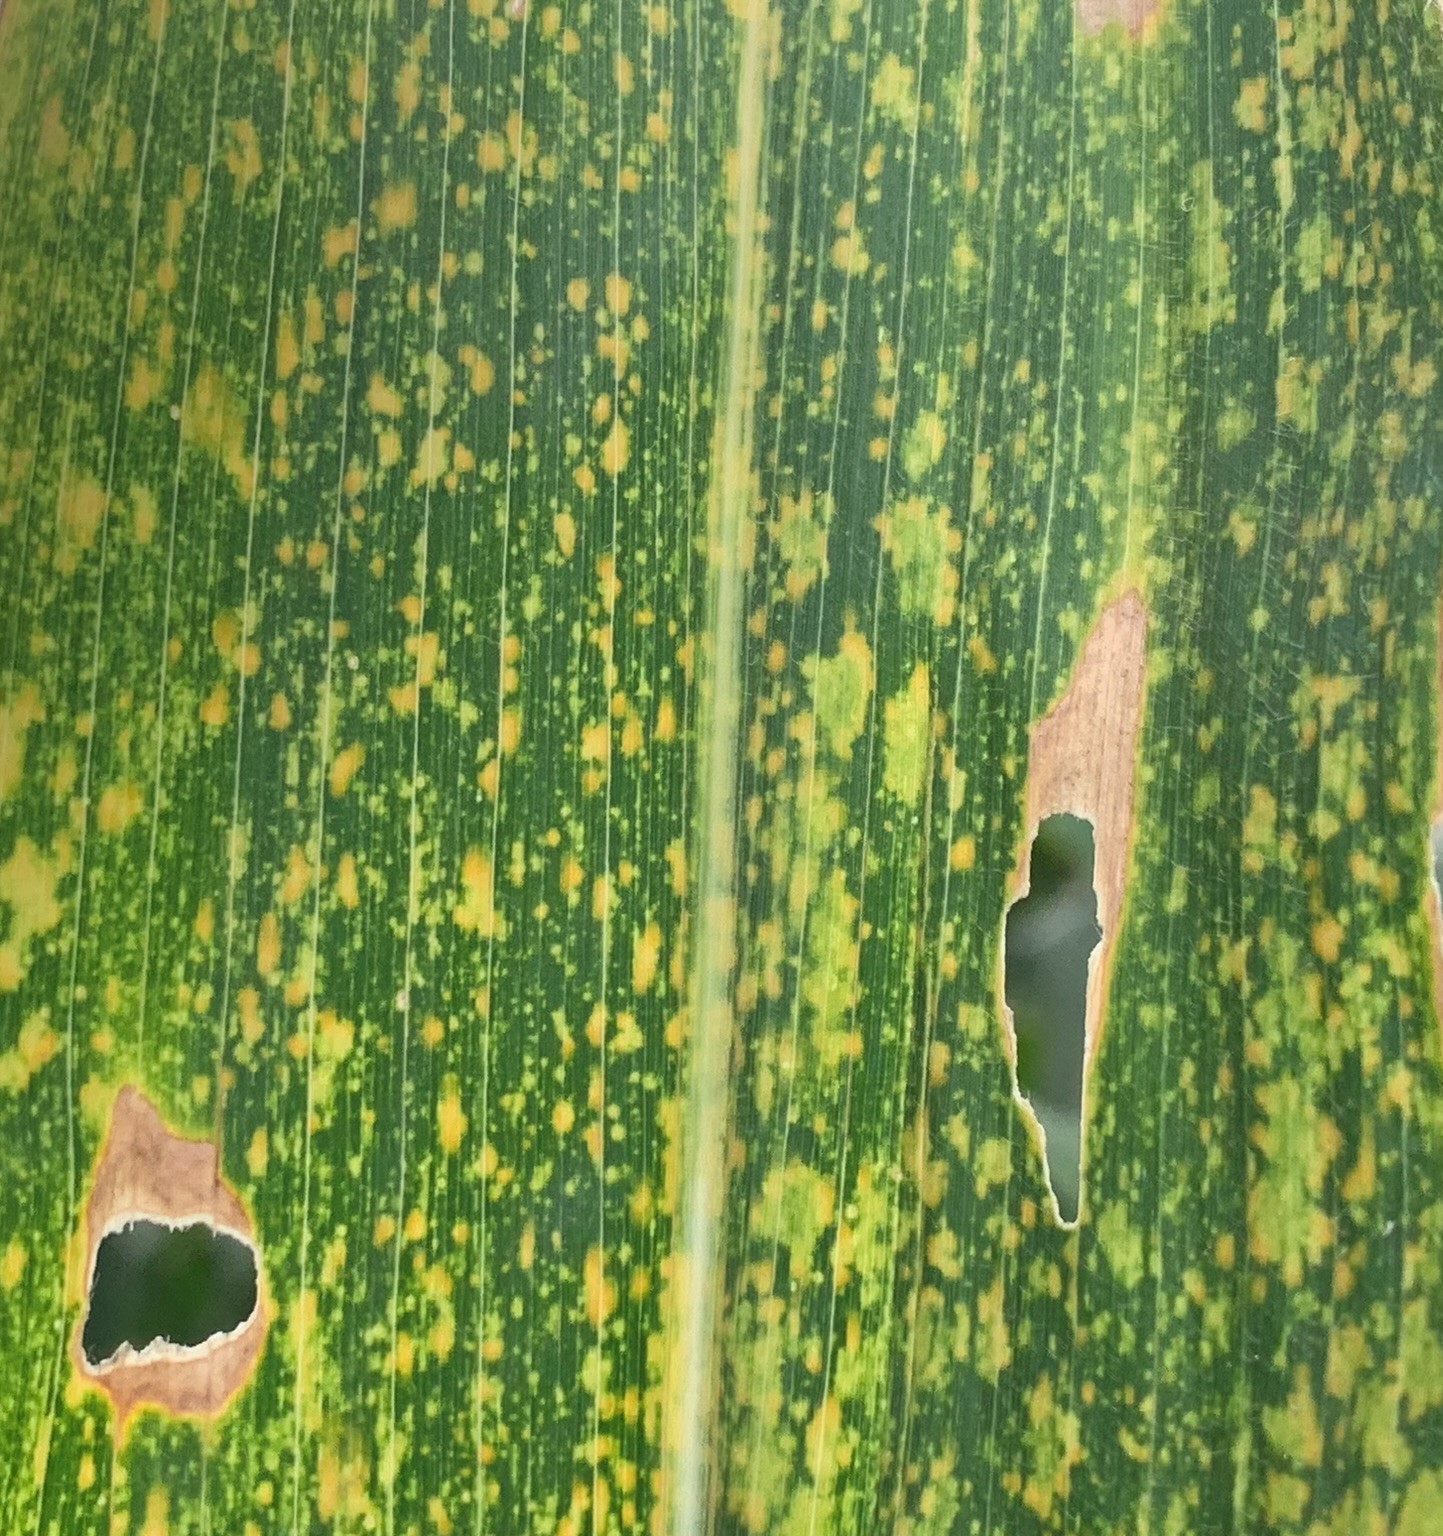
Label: MLN